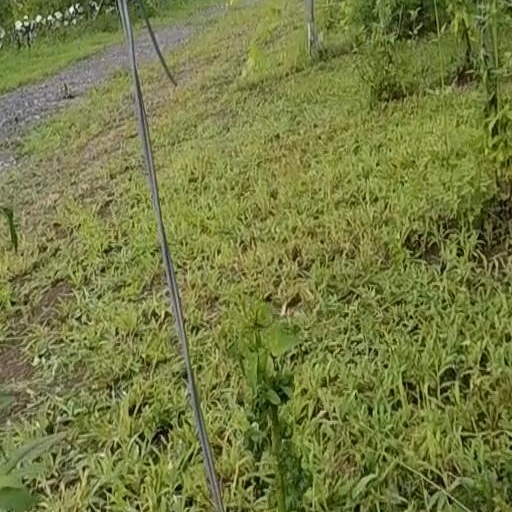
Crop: grape